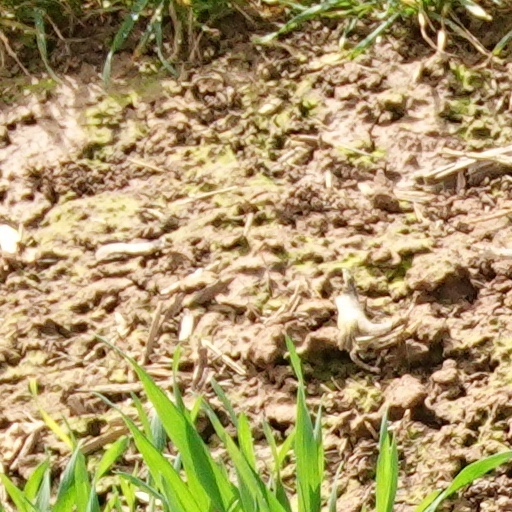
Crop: wheat